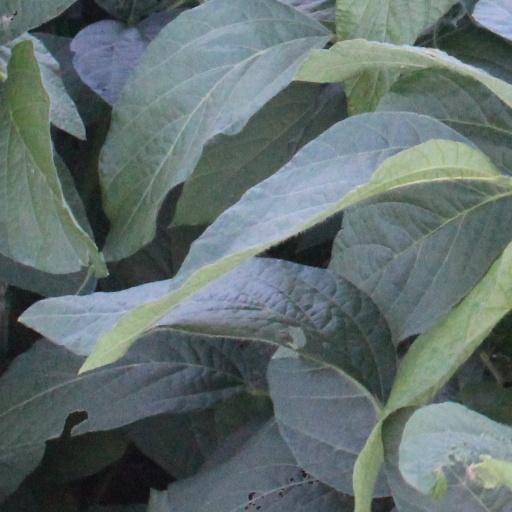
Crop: soybean